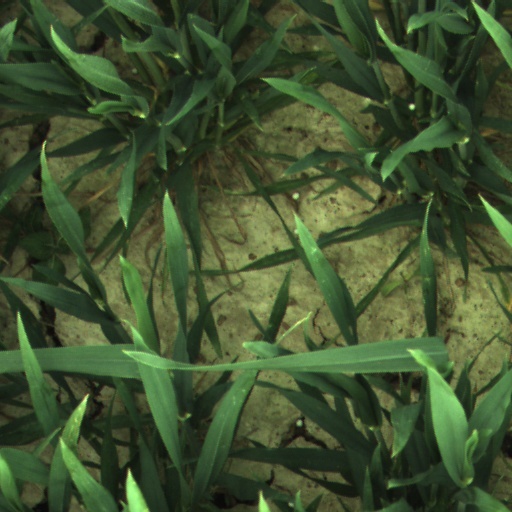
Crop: wheat